Traffic park

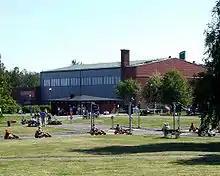
A children's traffic park in Hollihaka, Oulu, Finland

A traffic park or children's traffic park is a park in which children can learn the rules of the road. A traffic park is also called a "transportation park" or traffic garden or "safety village" depending on locale.